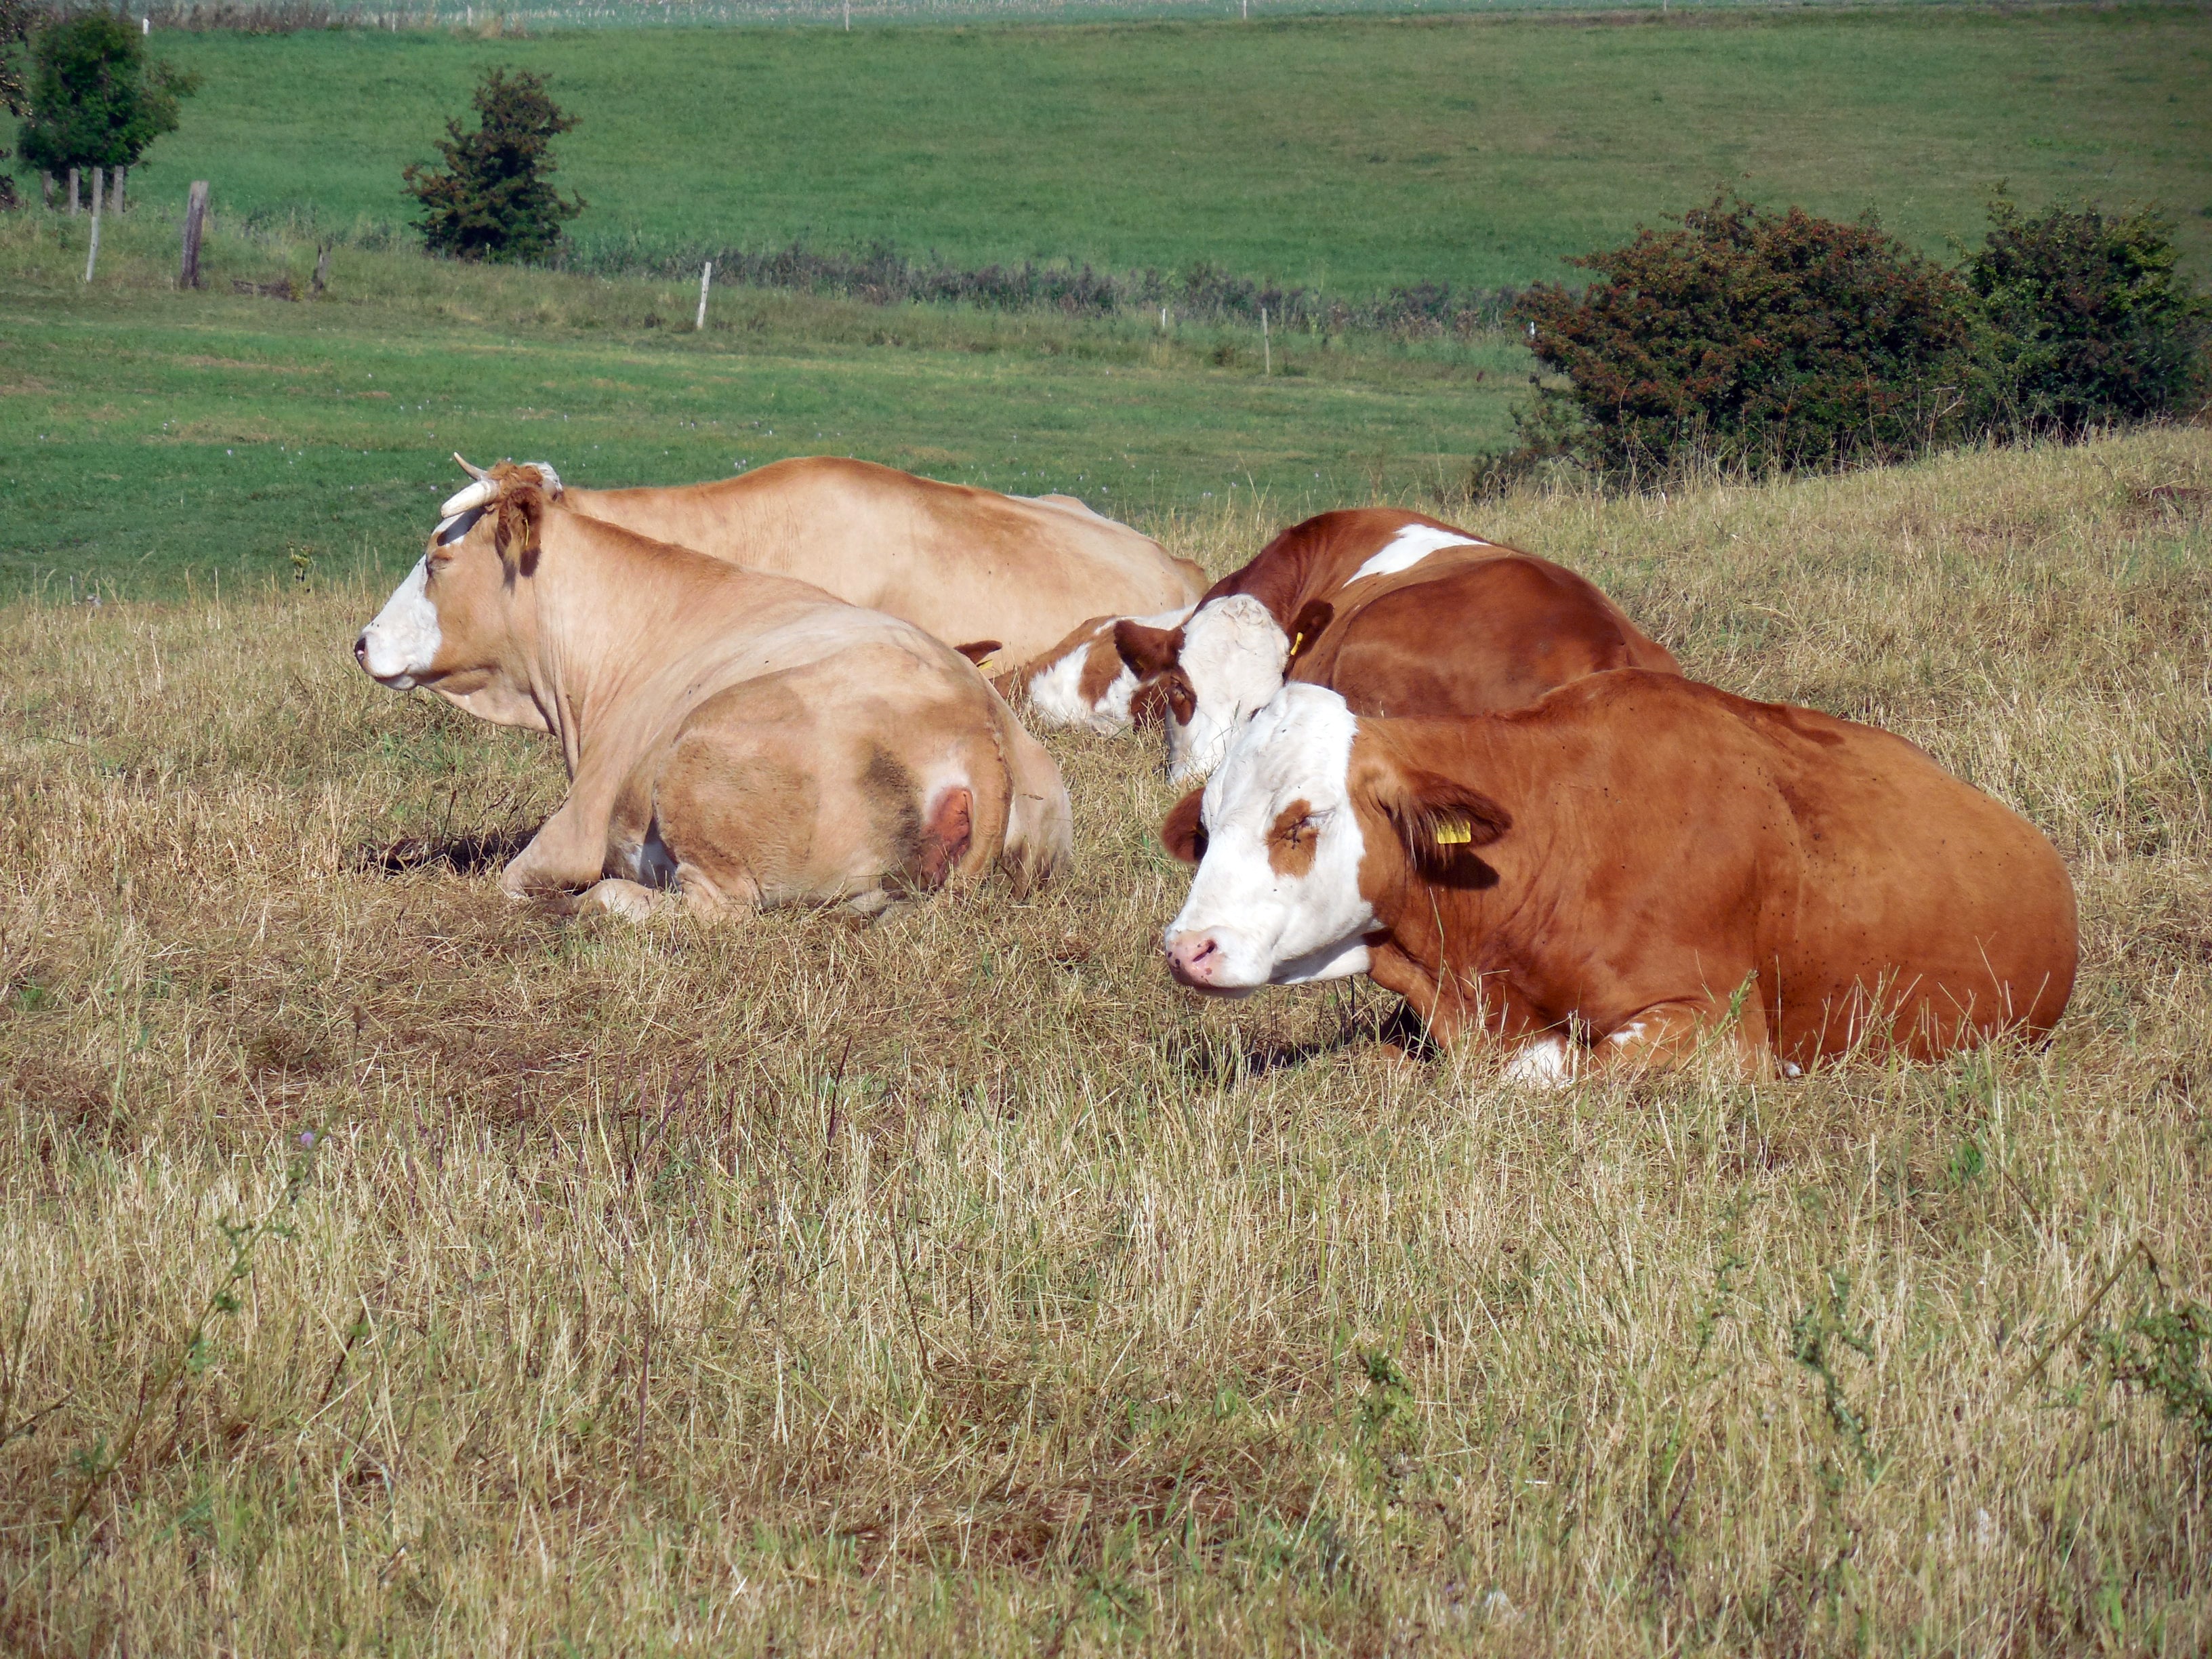
grass, field, farm, meadow, prairie, cattle, herd, pasture, grazing, livestock, mammal, agriculture, calf, graze, cows, grassland, animals, vertebrate, habitat, animal husbandry, cattle breeding, dairy cow, cattle like mammal, cow goat family